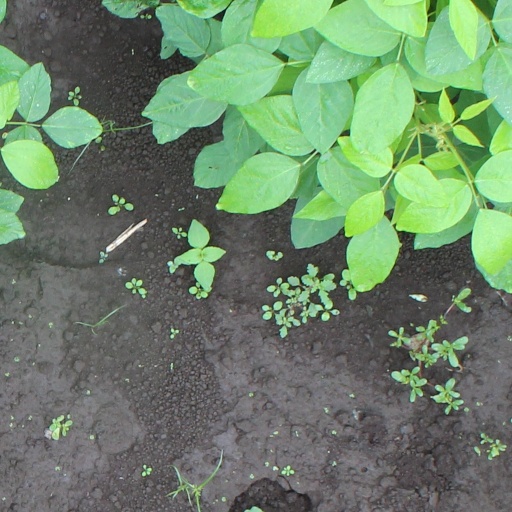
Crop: soybean